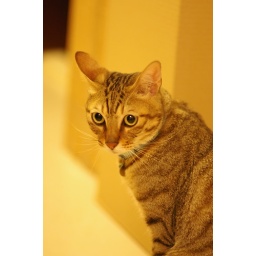
the cat in filip's home